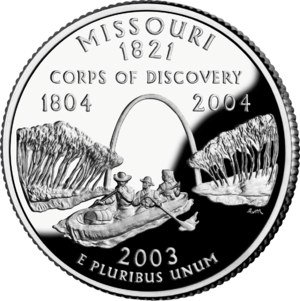
Missouri / Økonomi
Missouri på kvartdollar
Missouri er en delstat i USA. Statens hovedstad er Jefferson City, mens Kansas City er den største by. Delstaten havde i 2006 5,8 millioner indbyggere.